Robinson's Arch

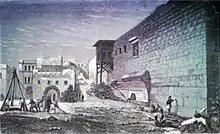
A drawing from 1871 showing youngs working in left, and the stone of the arch in the right side with someone reading or writing a stone.

Four stone courses of the eastern spring of the arch, consisting of a row of impost blocks and three layers of voussoirs, have survived to modern times. This remnant was first identified in 1838 by Biblical scholar Edward Robinson and now bears his name. At that time, prior to any excavations, remains of the arch were at ground level. The ancient street level lay far underground, buried by debris from destruction of structures on the Temple Mount and later fill dumped into the Tyropoeon Valley over the centuries. Robinson believed he had identified the eastern edge of a bridge that linked the Temple Compound with the Upper City which lay on the ridge to the west.